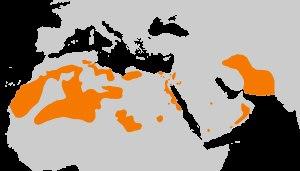
Le Ganga couronné est une espèce d'oiseaux de la famille des Pteroclidae.